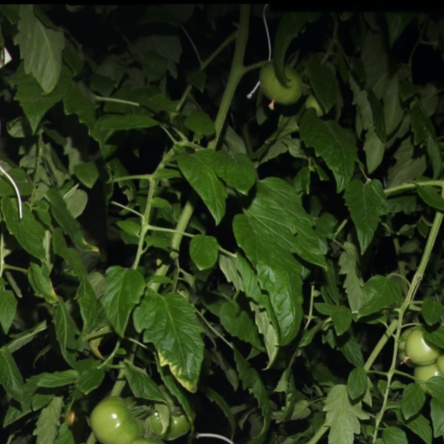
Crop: tomato